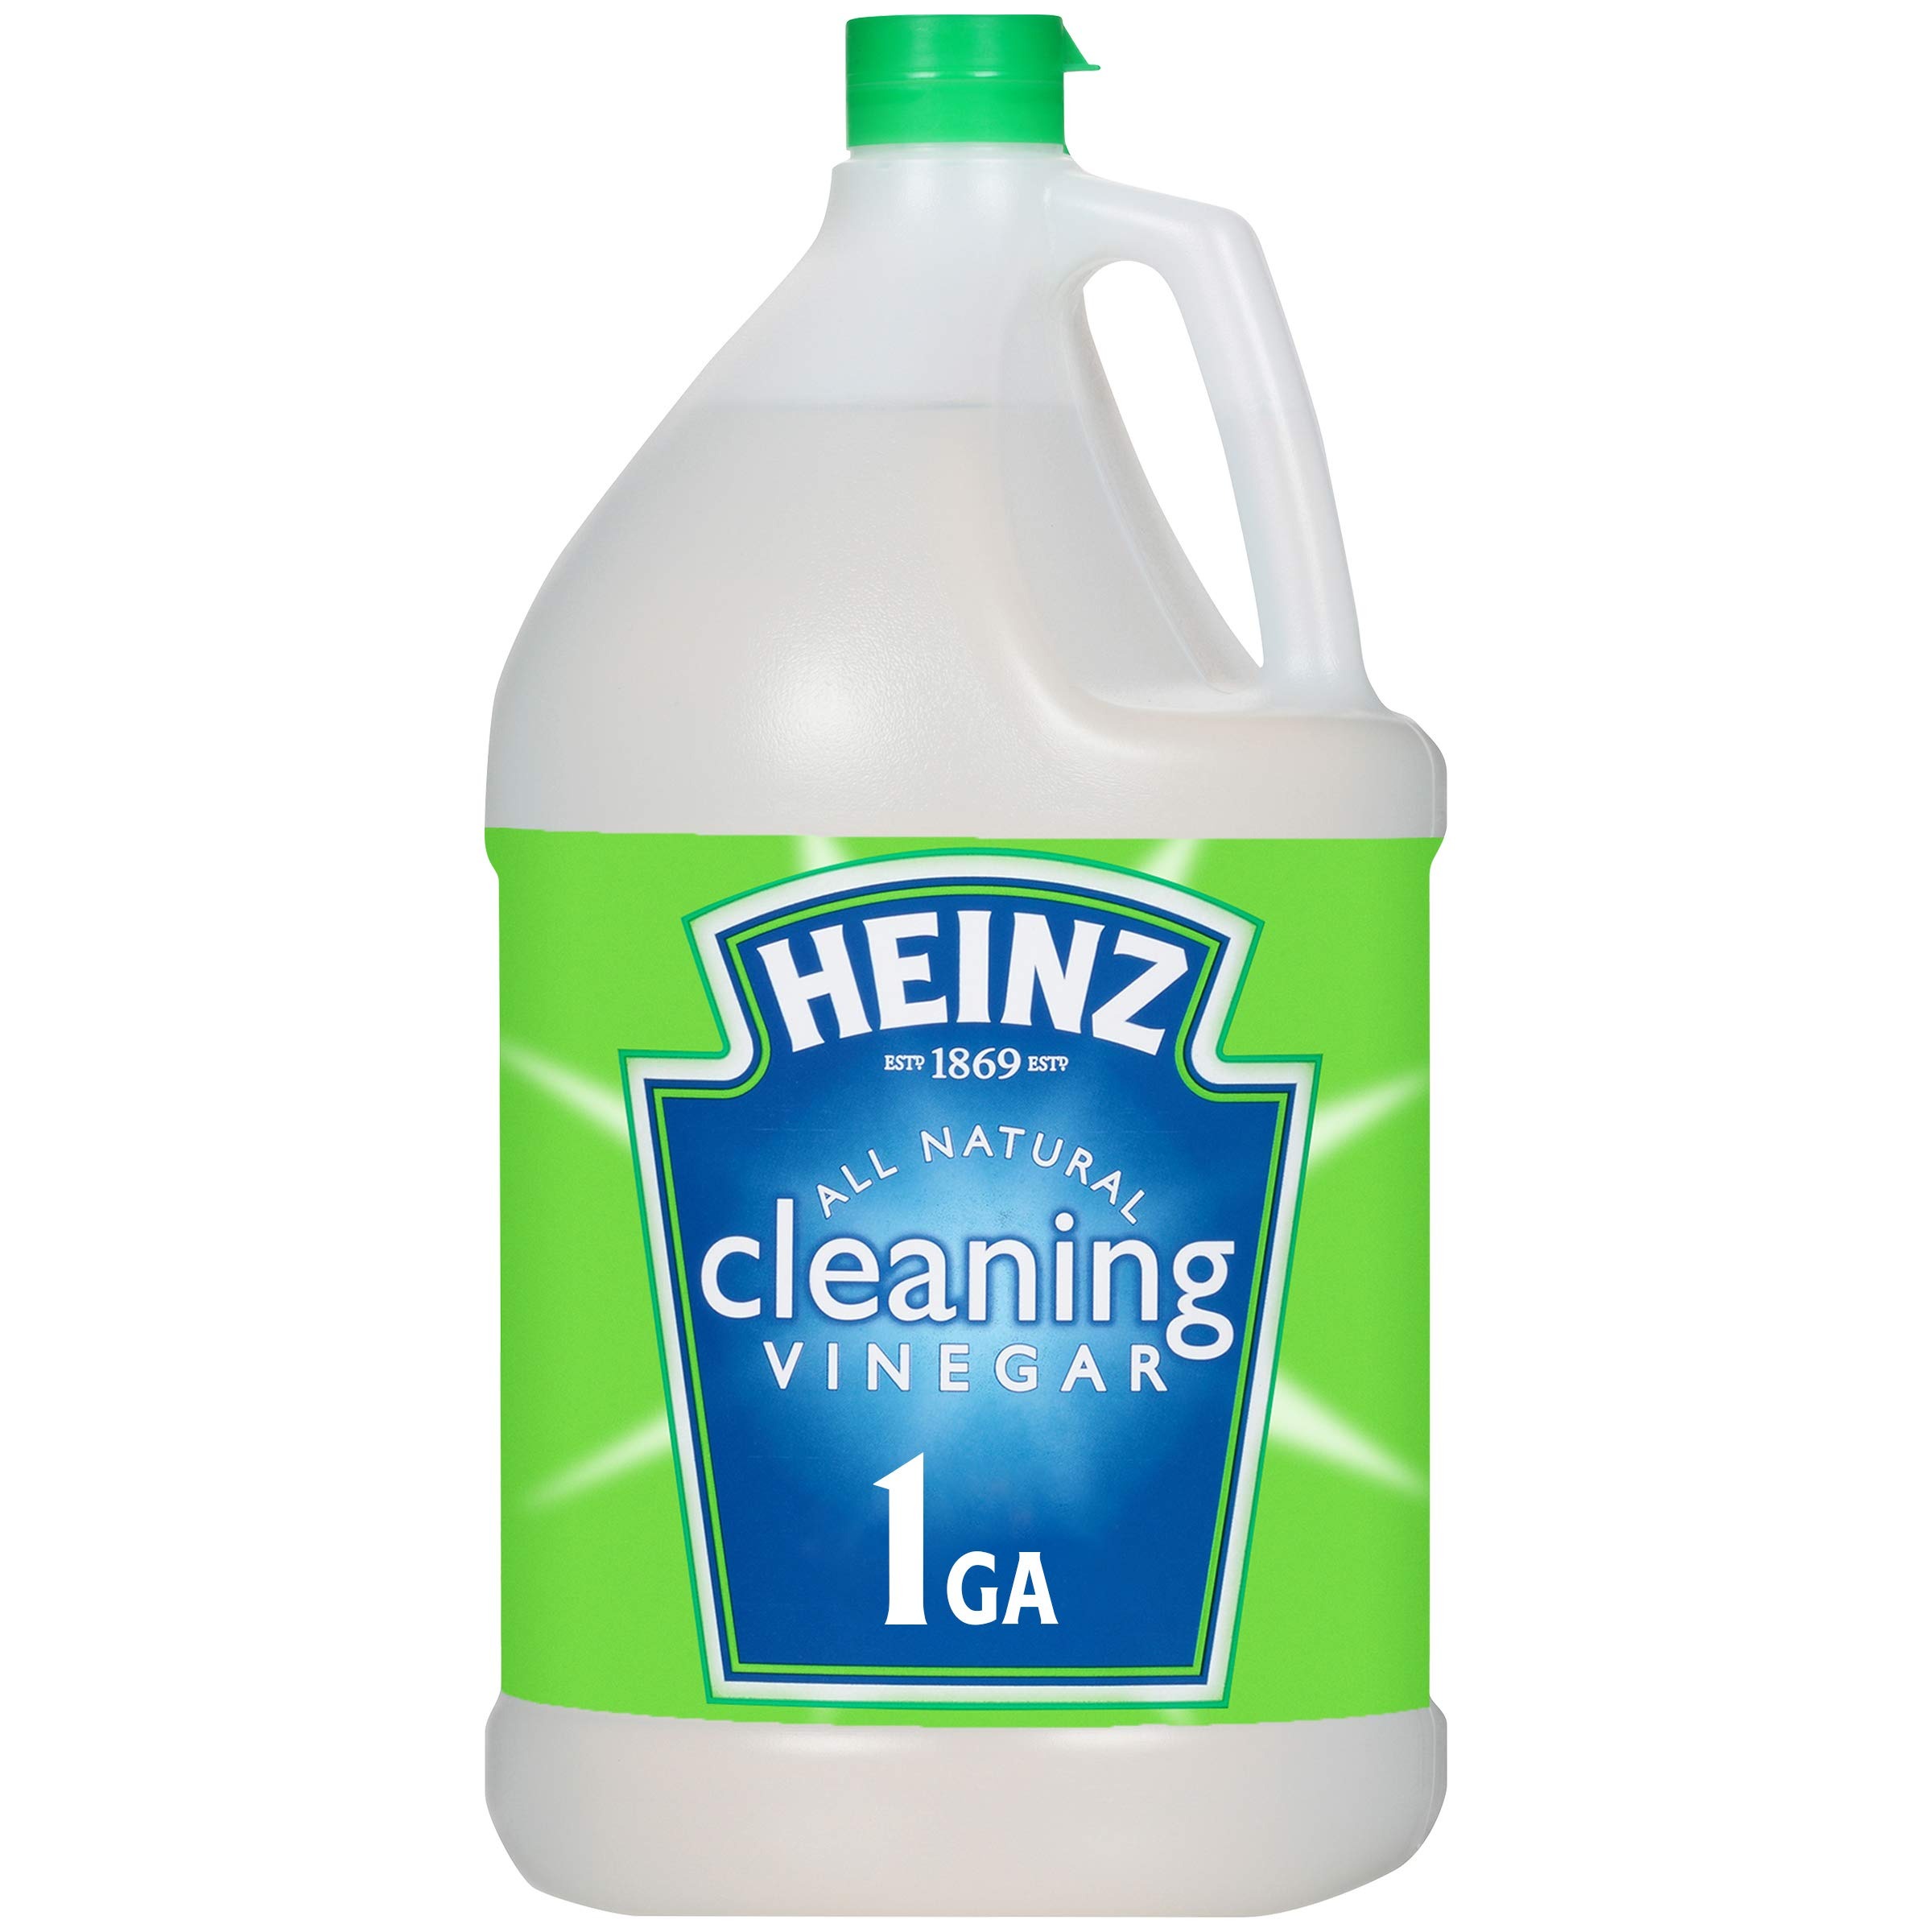
Item Name: Heinz Cleaning Vinegar (1 gal Jugs, Pack of 6)
Value: 768.0
Unit: Fl Oz

Price: 10.83